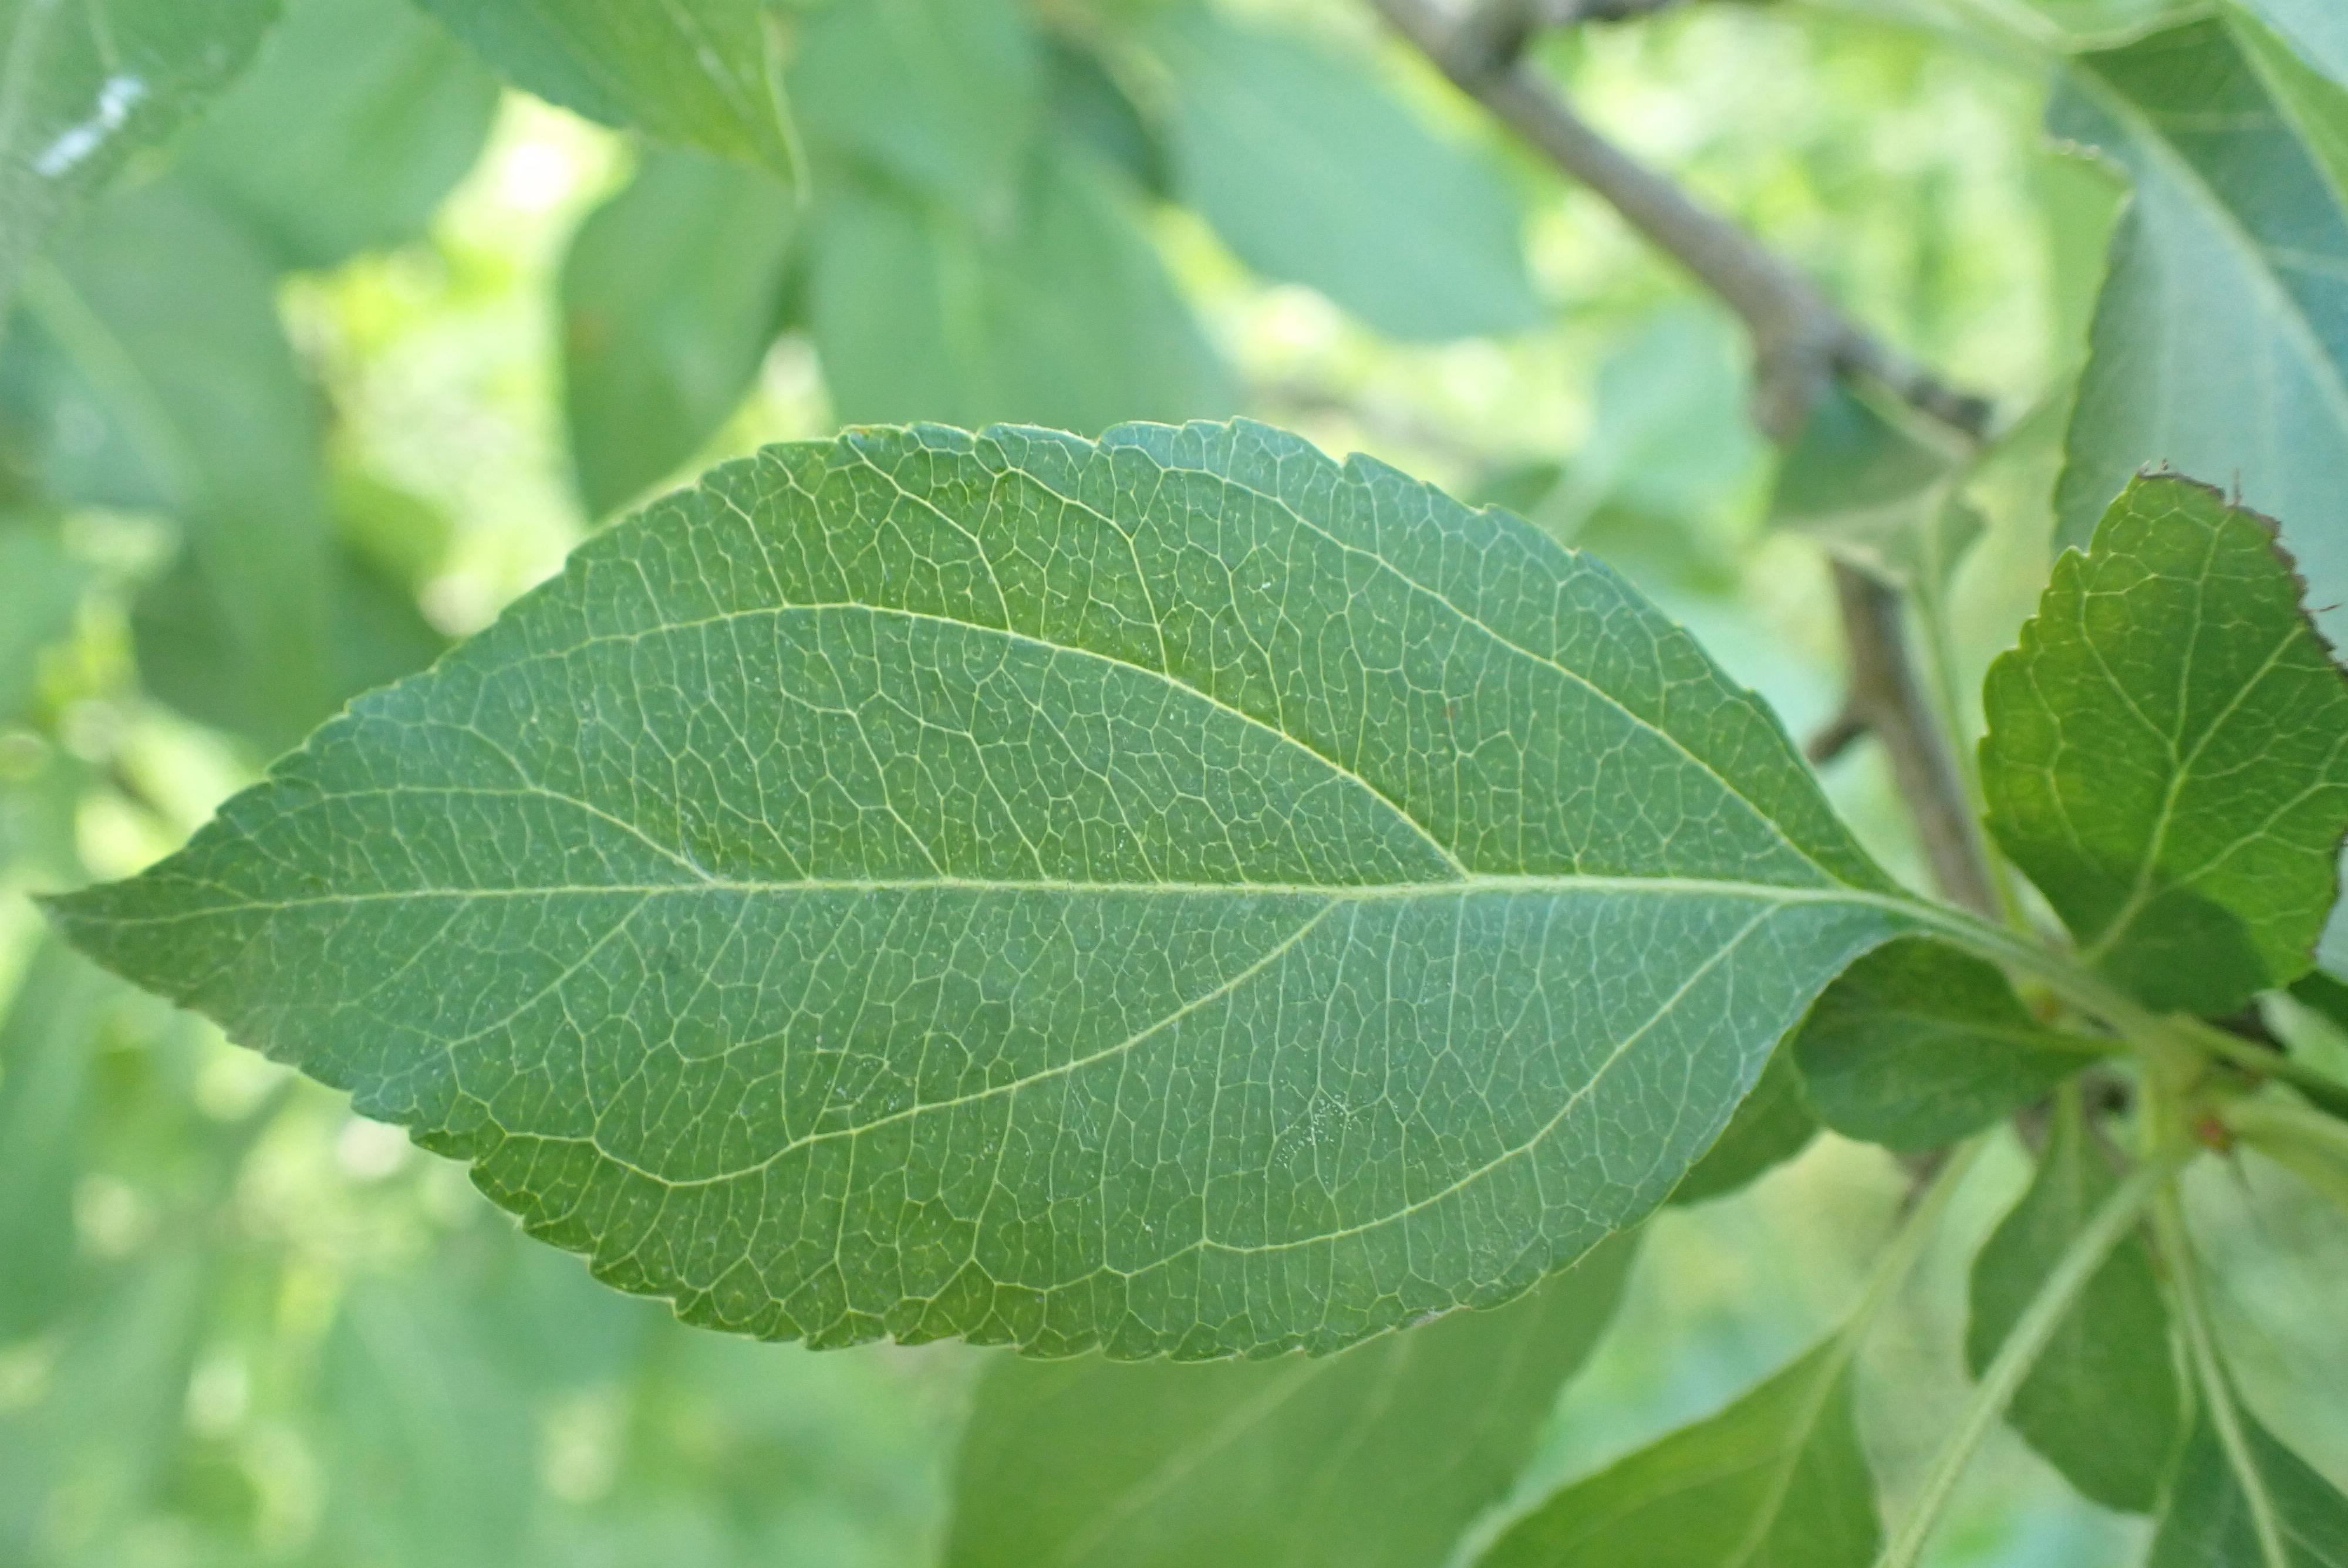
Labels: healthy